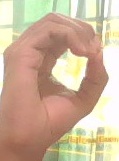
ASL sign: O